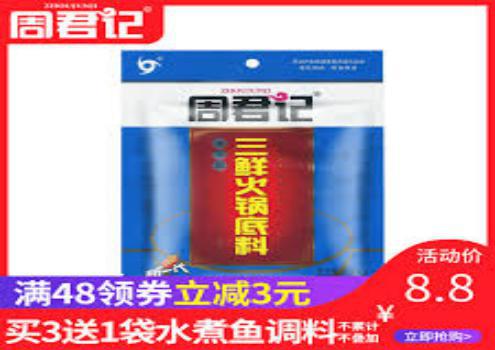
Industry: Food